Behçet's disease

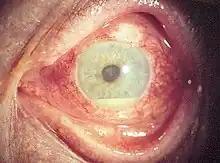
A person with Behçet's disease exhibiting hypopyon, which can be seen in anterior uveitis

Behçet's disease (BD) is a type of inflammatory disorder which affects multiple parts of the body. The most common symptoms include painful sores on the mucous membranes of the mouth and other parts of the body, inflammation of parts of the eye, and arthritis. The sores can last from a few days, up to a week or more. Less commonly there may be inflammation of the brain or spinal cord, blood clots, aneurysms, or blindness. Often, the symptoms come and go.